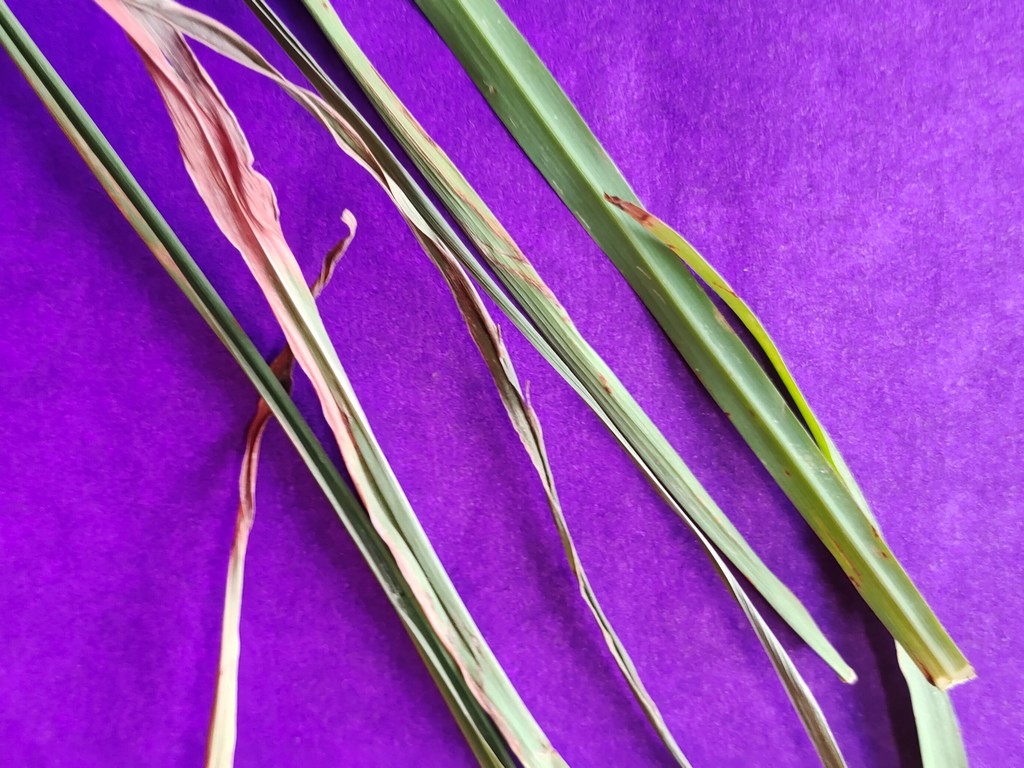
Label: Unhealthy